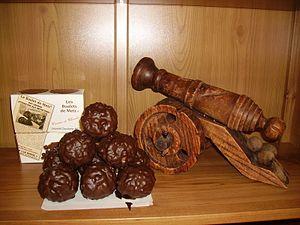
Boulet de Metz
Le boulet de Metz est une spécialité chocolatière de la ville de Metz, dont la recette originale a été mise au point par un pâtissier de la rue des Clercs, Léon Bohr en 1934 et qui plus tard en déposa la marque.